The Poe Clan

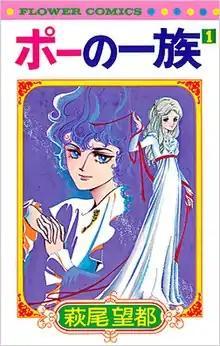
Cover of the first Japanese paperback volume, featuring Edgar (left) and Marybelle (right)

is a Japanese manga series written and illustrated by Moto Hagio. It was initially serialized in the manga magazines "Bessatsu Shōjo Comic" and "Shūkan Shōjo Comic" from 1972 to 1976, while a revival of the series has been serialized in "Flowers" since 2016. "The Poe Clan" is composed of a series of non-chronological stories set between the 18th and 21st centuries that follow the life of Edgar Portsnell, a teenage vampire.